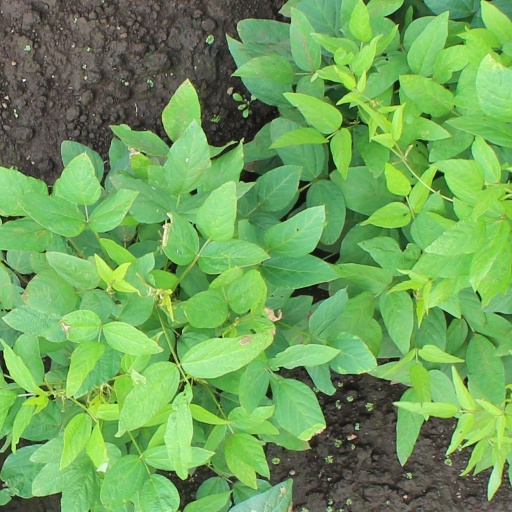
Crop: soybean